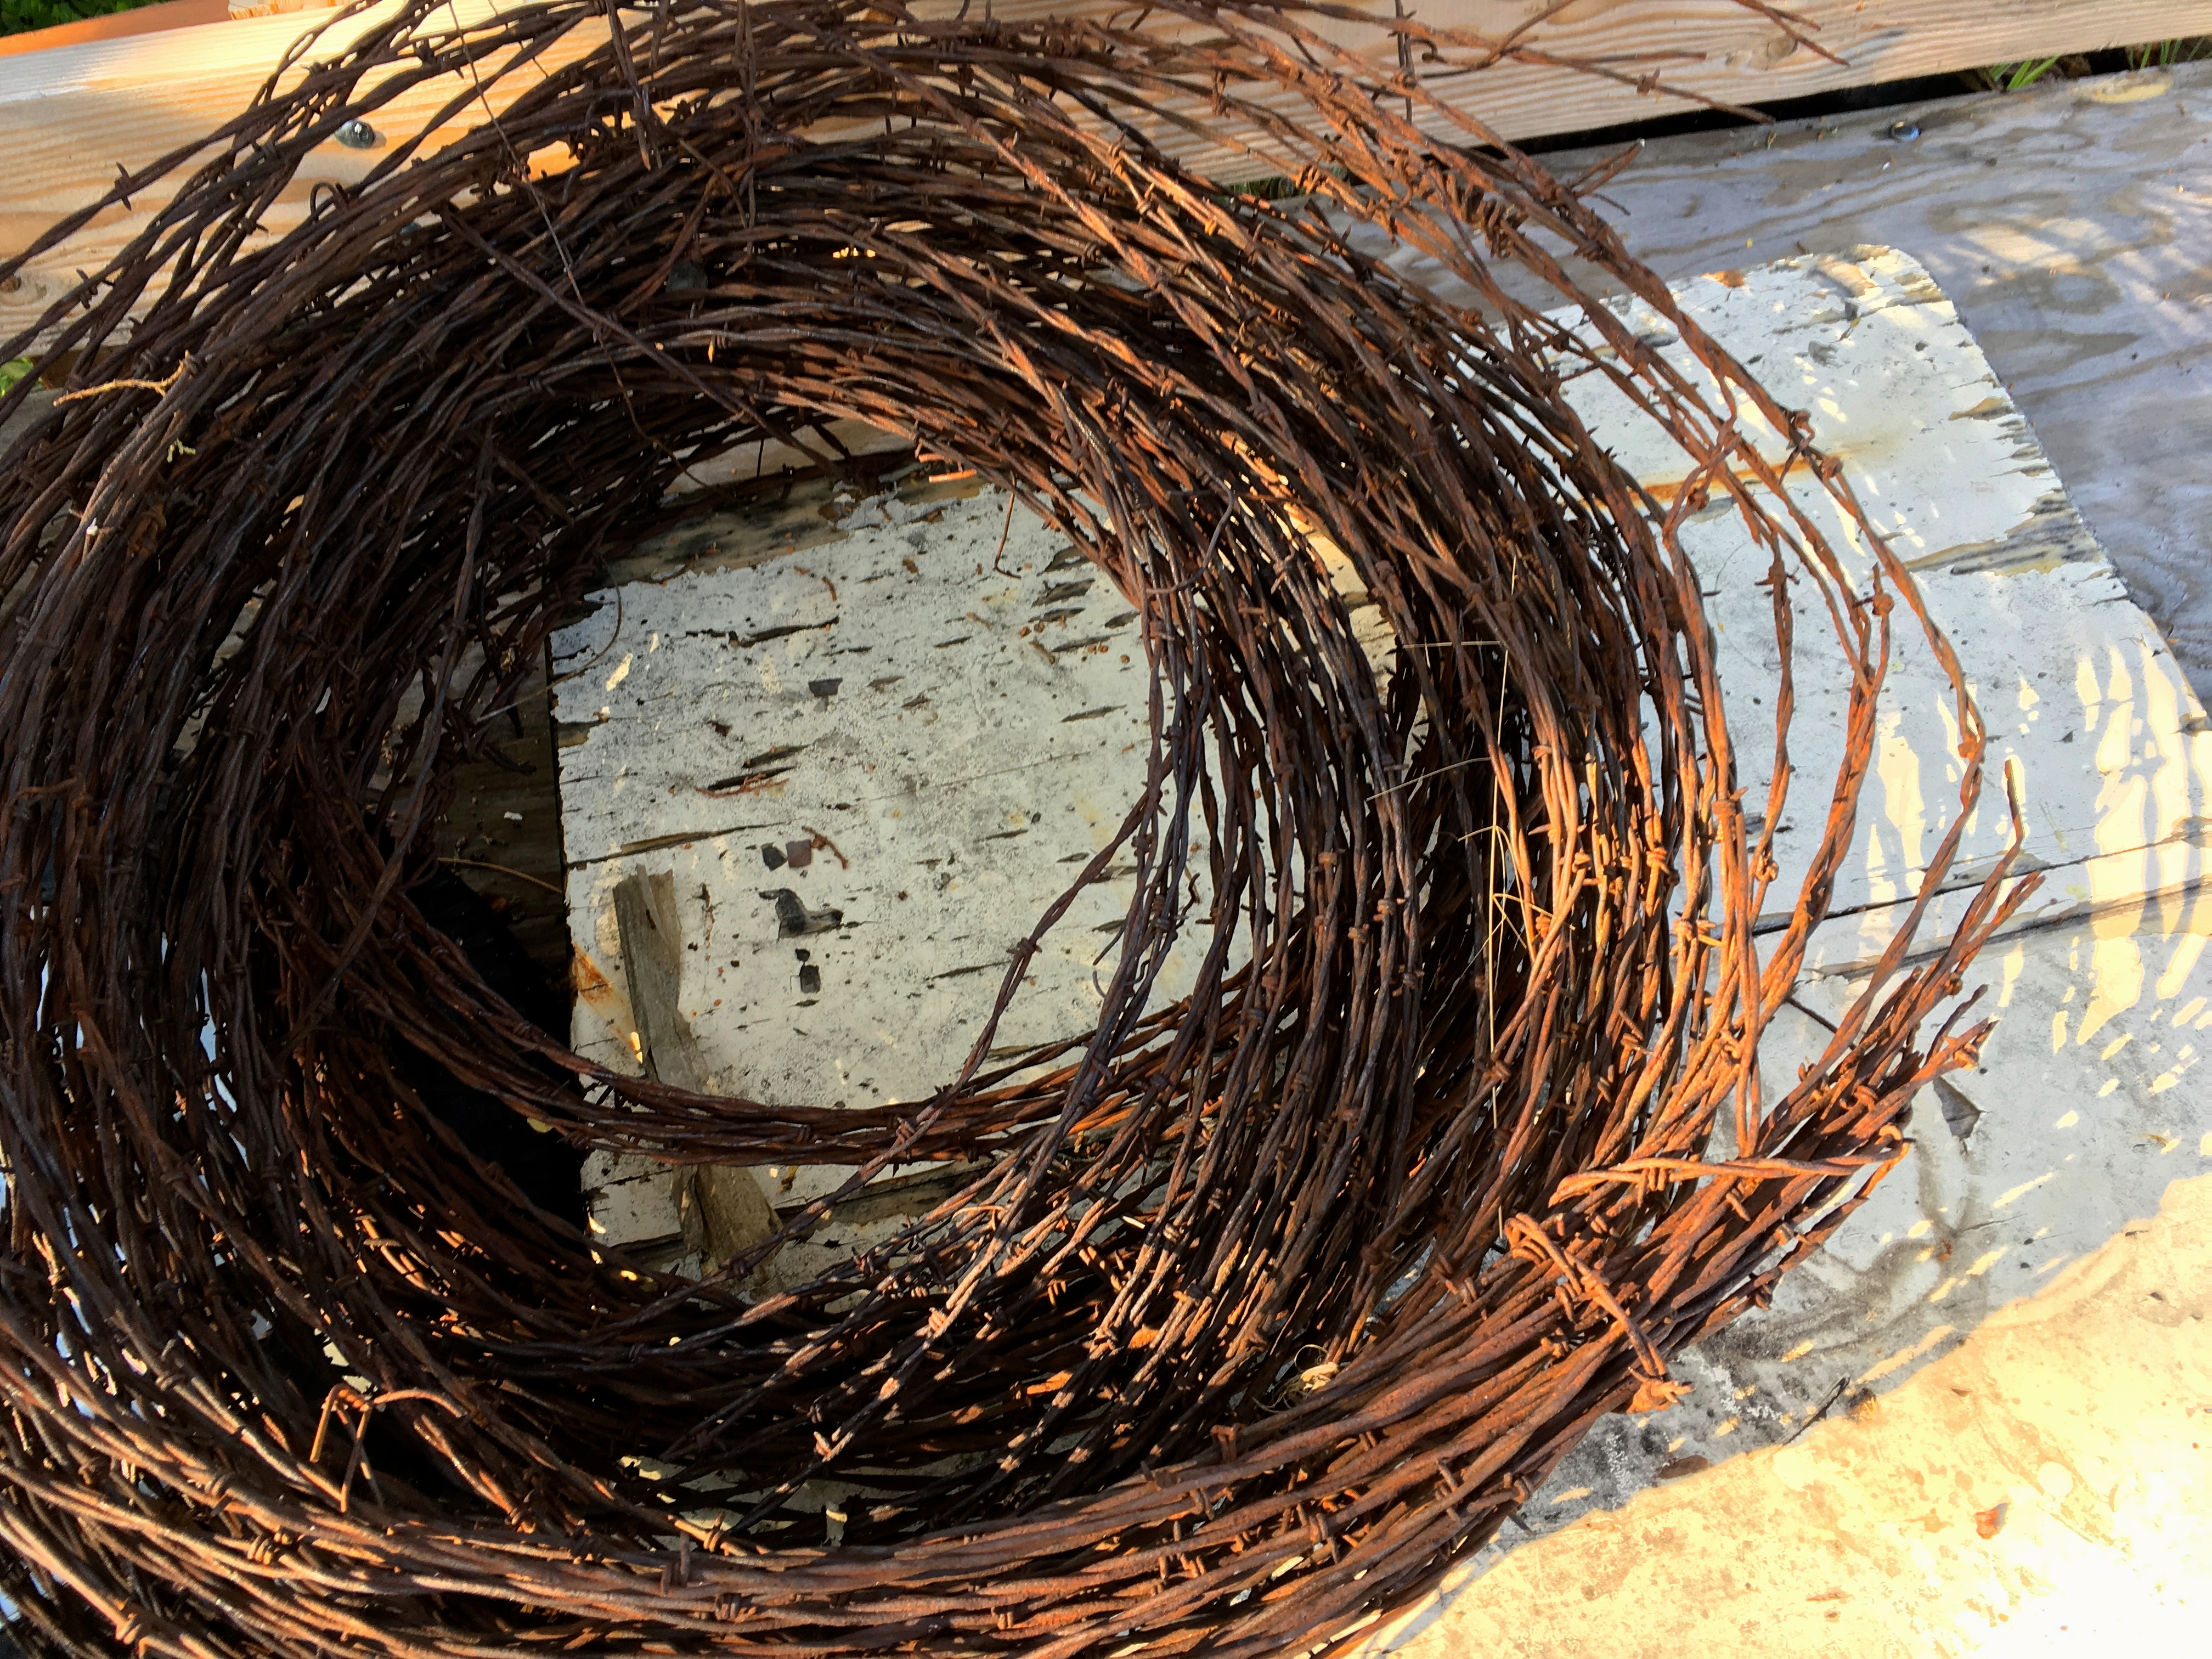
branch, fence, wood, twig, man made object